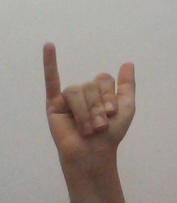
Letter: ya